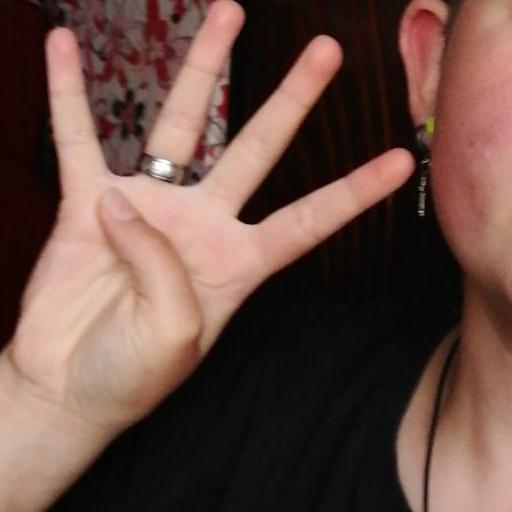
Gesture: four